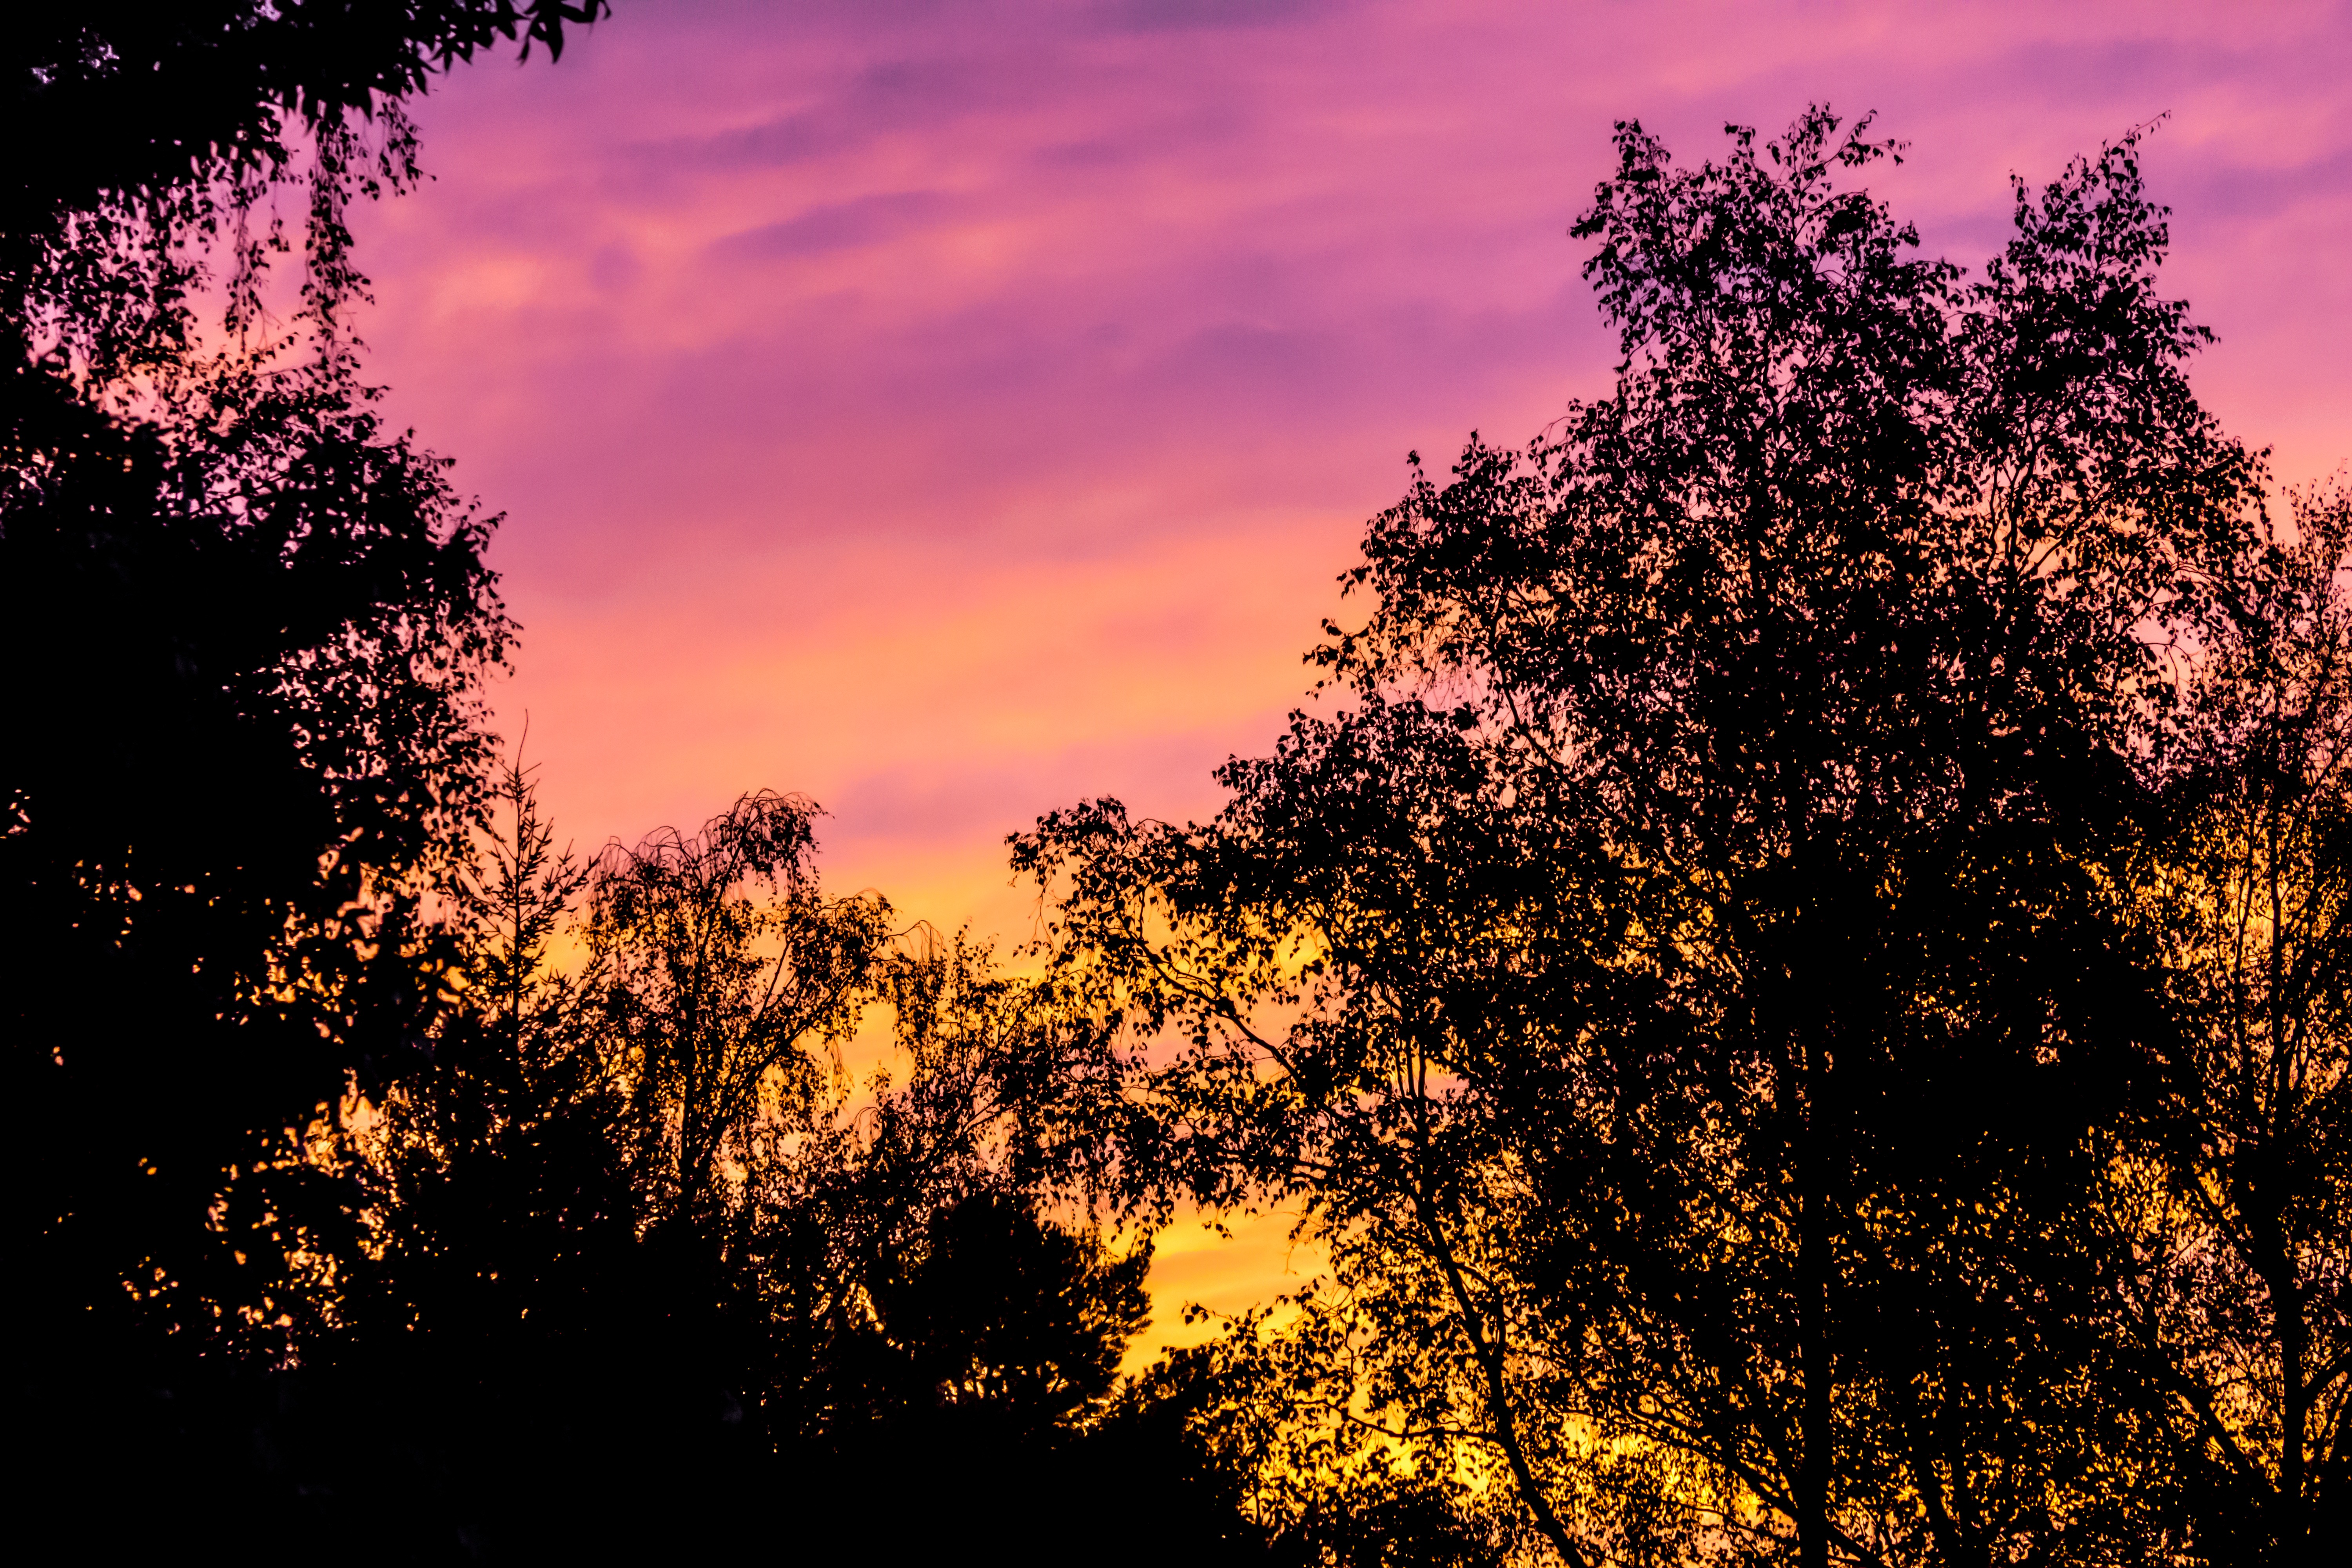
tree, nature, branch, cloud, plant, sky, sun, sunrise, sunset, sunlight, morning, leaf, purple, dawn, dark, dusk, evening, twilight, orange, red, autumn, glow, yellow, trees, clouds, mood, abendstimmung, evening sky, back light, atmospheric phenomenon, woody plant